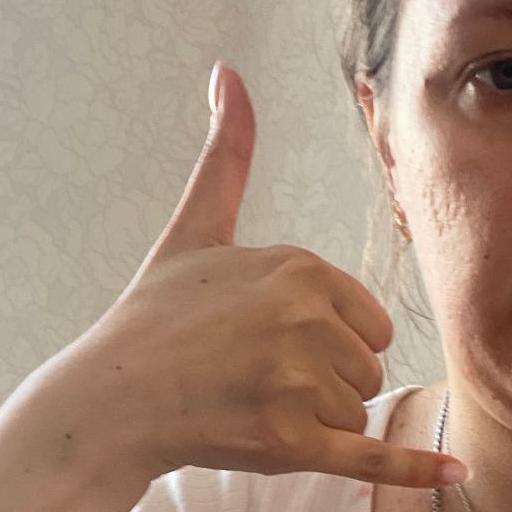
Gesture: call